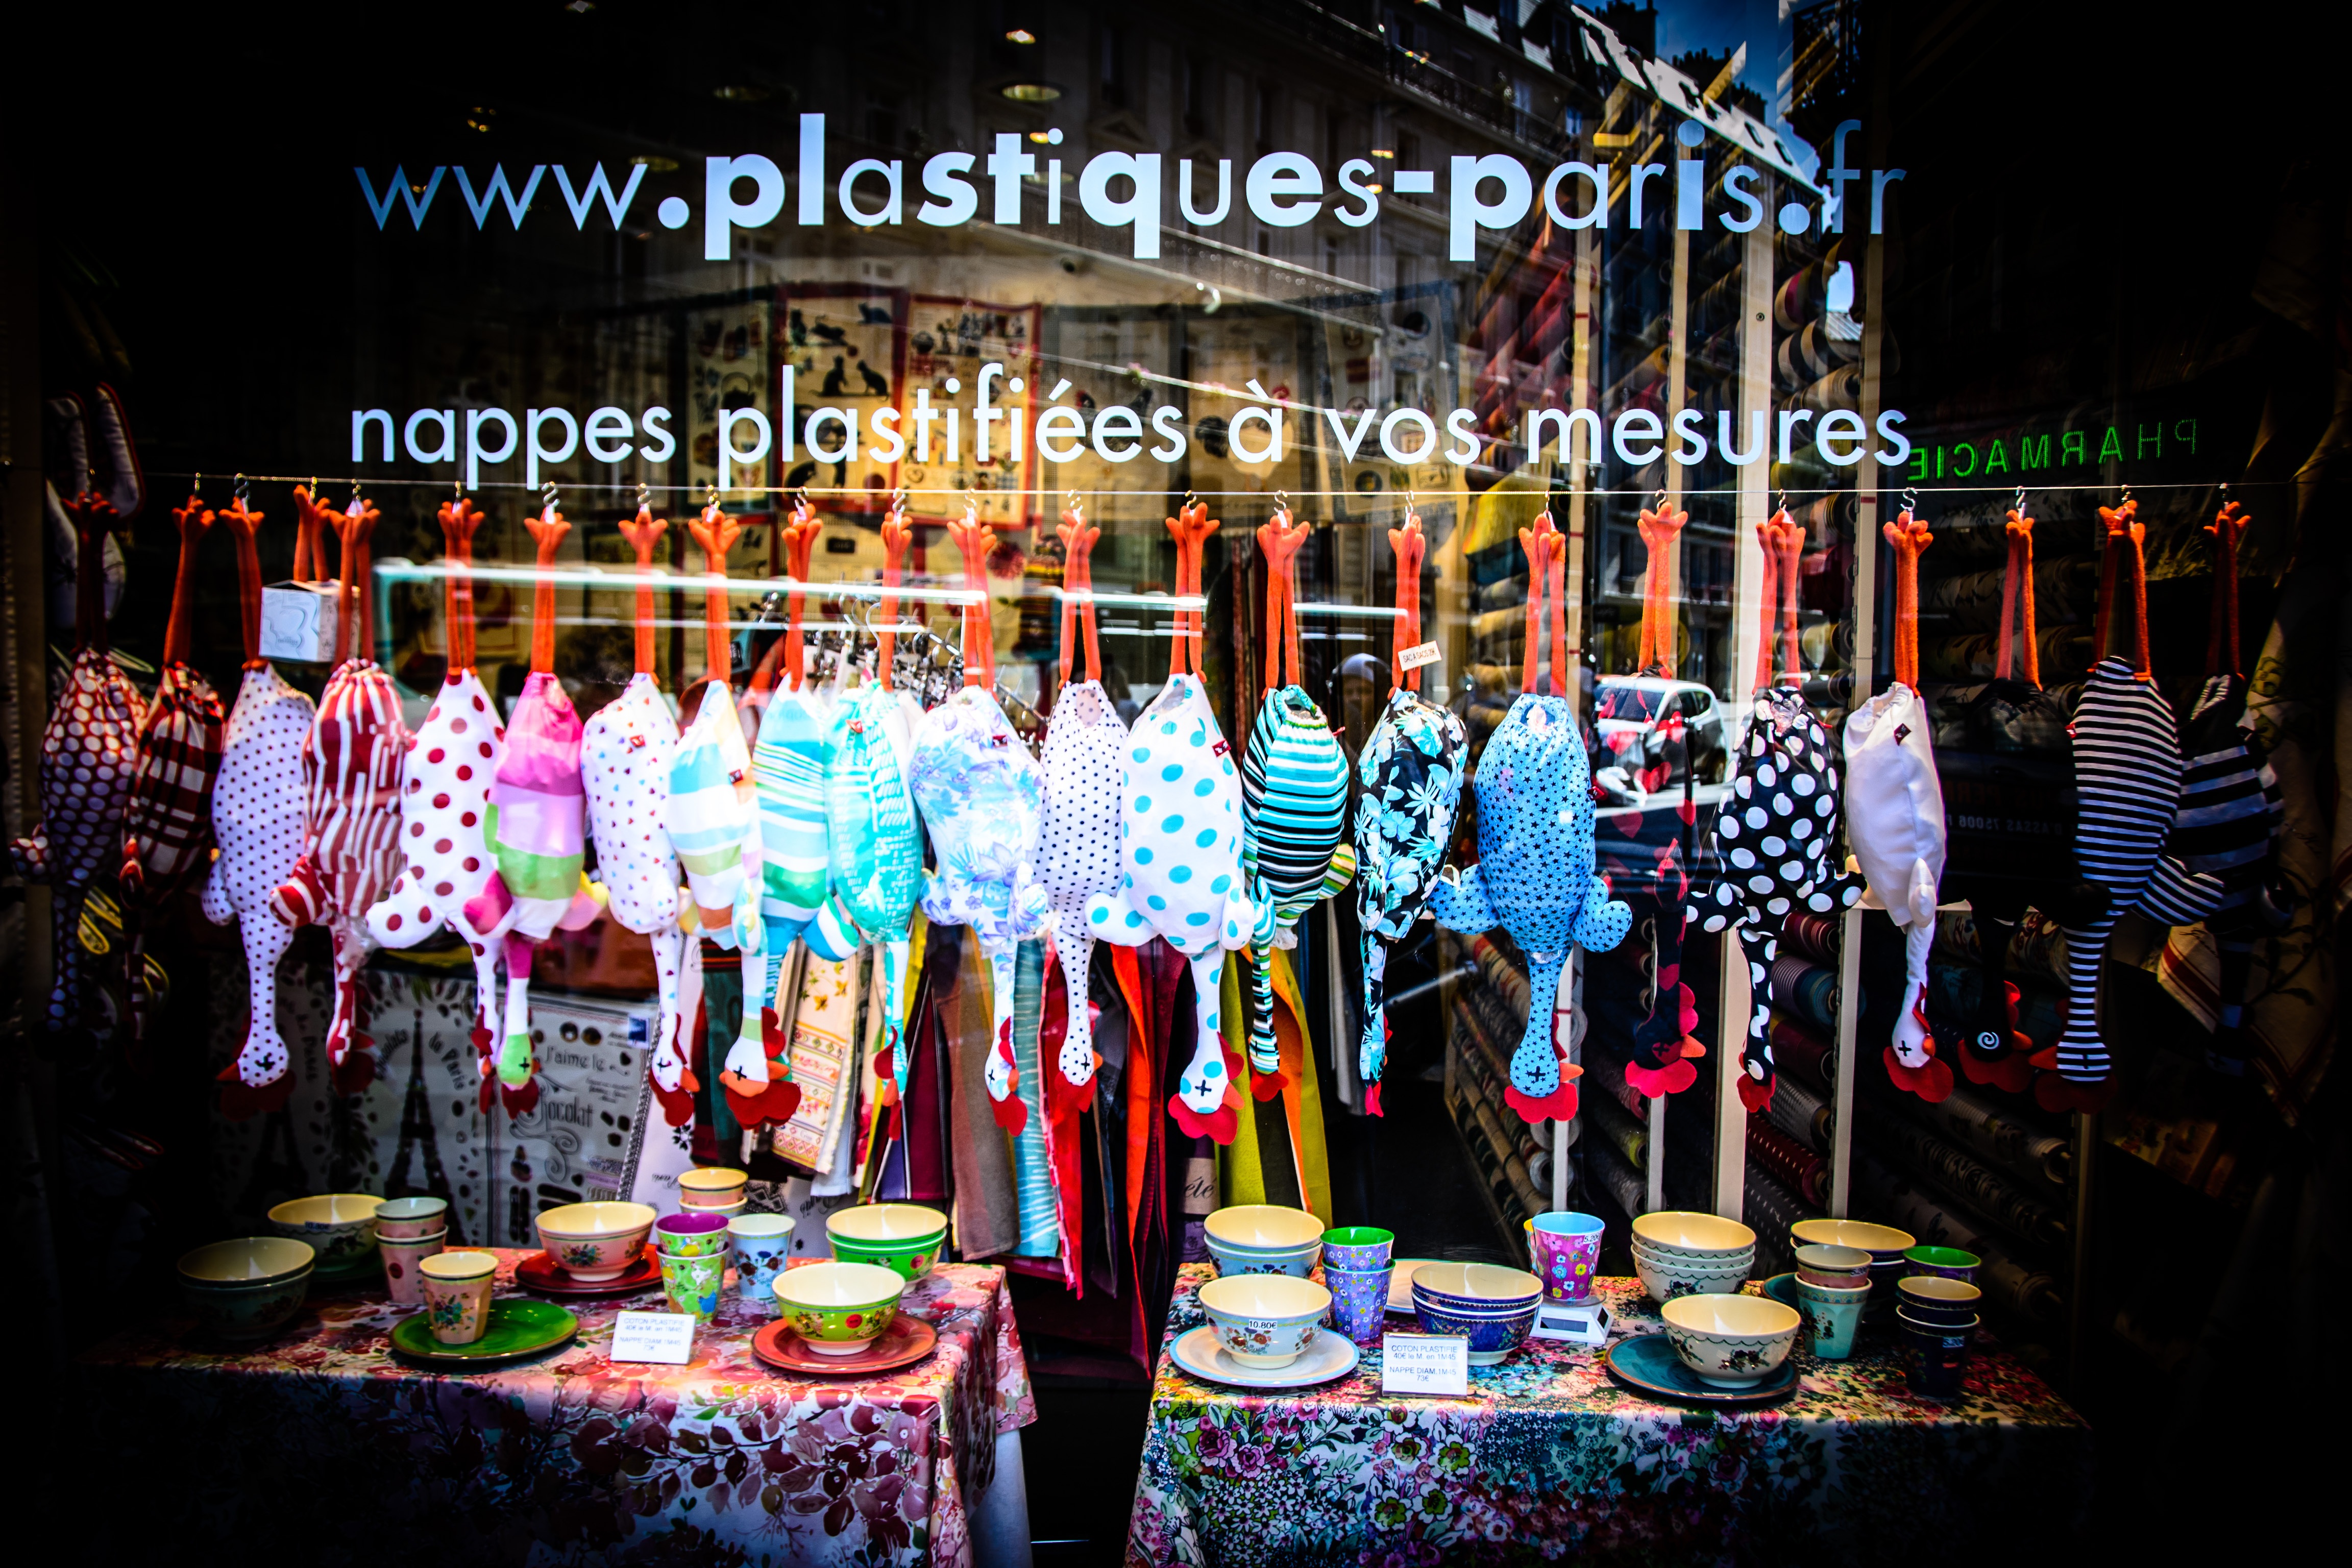
night, plastic, city, paris, france, market, chicken, public space, art, display, fair, rubber, chickens, display window, human settlement